Västernorrland Regiment

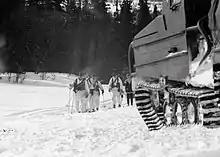
Winter exercise in Jämtland in March 1966 with conscripts from Västernorrland Regiment.

The regiment survived the disbandment in connection with the Defence Act of 1925 but most of the remaining infantry regiments were reduced by one battalion and from 1 January 1928, Västernorrland Regiment came to consist of two infantry battalions. Furthermore, the regiment was assigned with the designation I 21 when the unit designations in the lower series became vacant, by the Kalmar Regiment being disbanded. In May 1931, parts of the regiment were stationed in Ådalen following a request from the county administrative board to assist the police in curbing a labor dispute, a conflict that later came to be known as the Ådalen shootings. In connection with the OLLI reform, which was implemented in the Swedish Armed Forces between 1973 and 1975, A units and B units were formed. The A units were the defence district regiments ("försvarsområdesregemente"), the regiments that were given responsibility for a defence district and the mobilization and materiel responsibility within the defence district. The B units were pure training units. This meant that Norrland Logistic Regiment (T 3) which was part of Härnösand Defence District ("Härnösands försvarsområde", Fo 23) became a B unit, while Västernorrland Regiment (I 21) on 1 July 1974 was amalgamated with Härnösand Defence District, which was also renamed Västernorrland Defence District, and formed the defence district regiment I 21/Fo 23, an A unit.